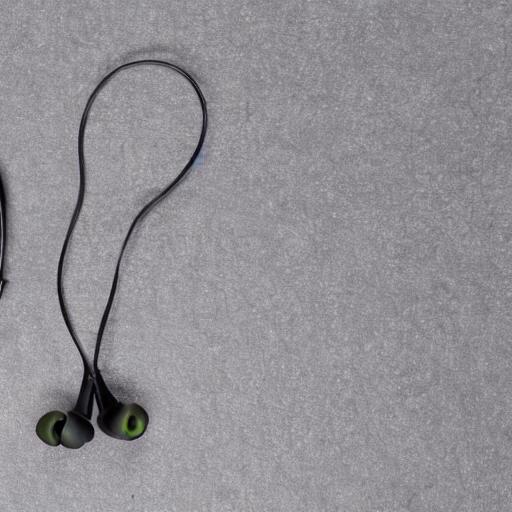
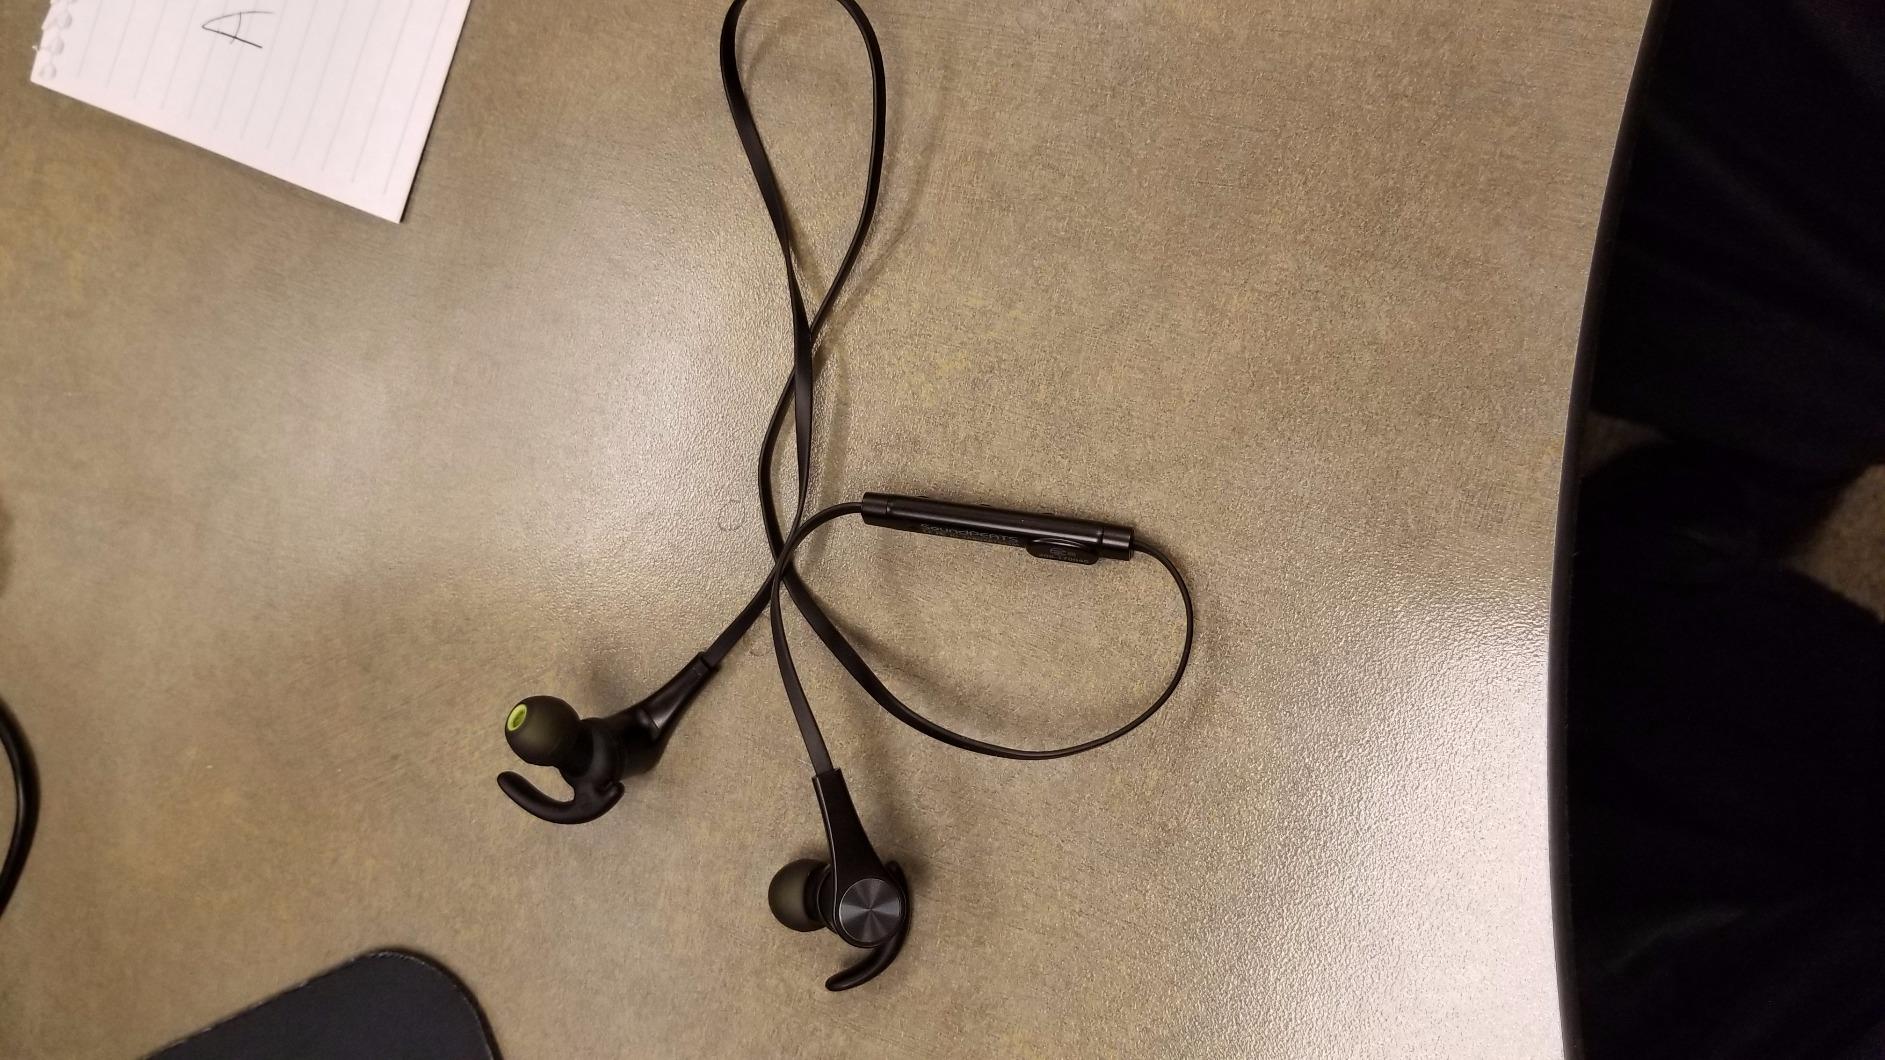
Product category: earbuds
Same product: no